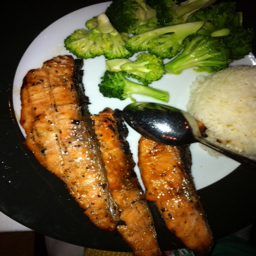
White plate with broccoli, rice and a meat with a spoon.
A plate that is spilling over with various food items.
Meat, broccoli, and rice sit on a white plate.
A dinner plate with ribs, broccoli  and mashed potatoes.
A plate of broccoli and meat on a table.